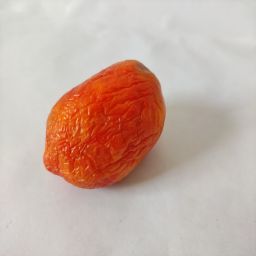
Crop: Tomato
Quality: Old